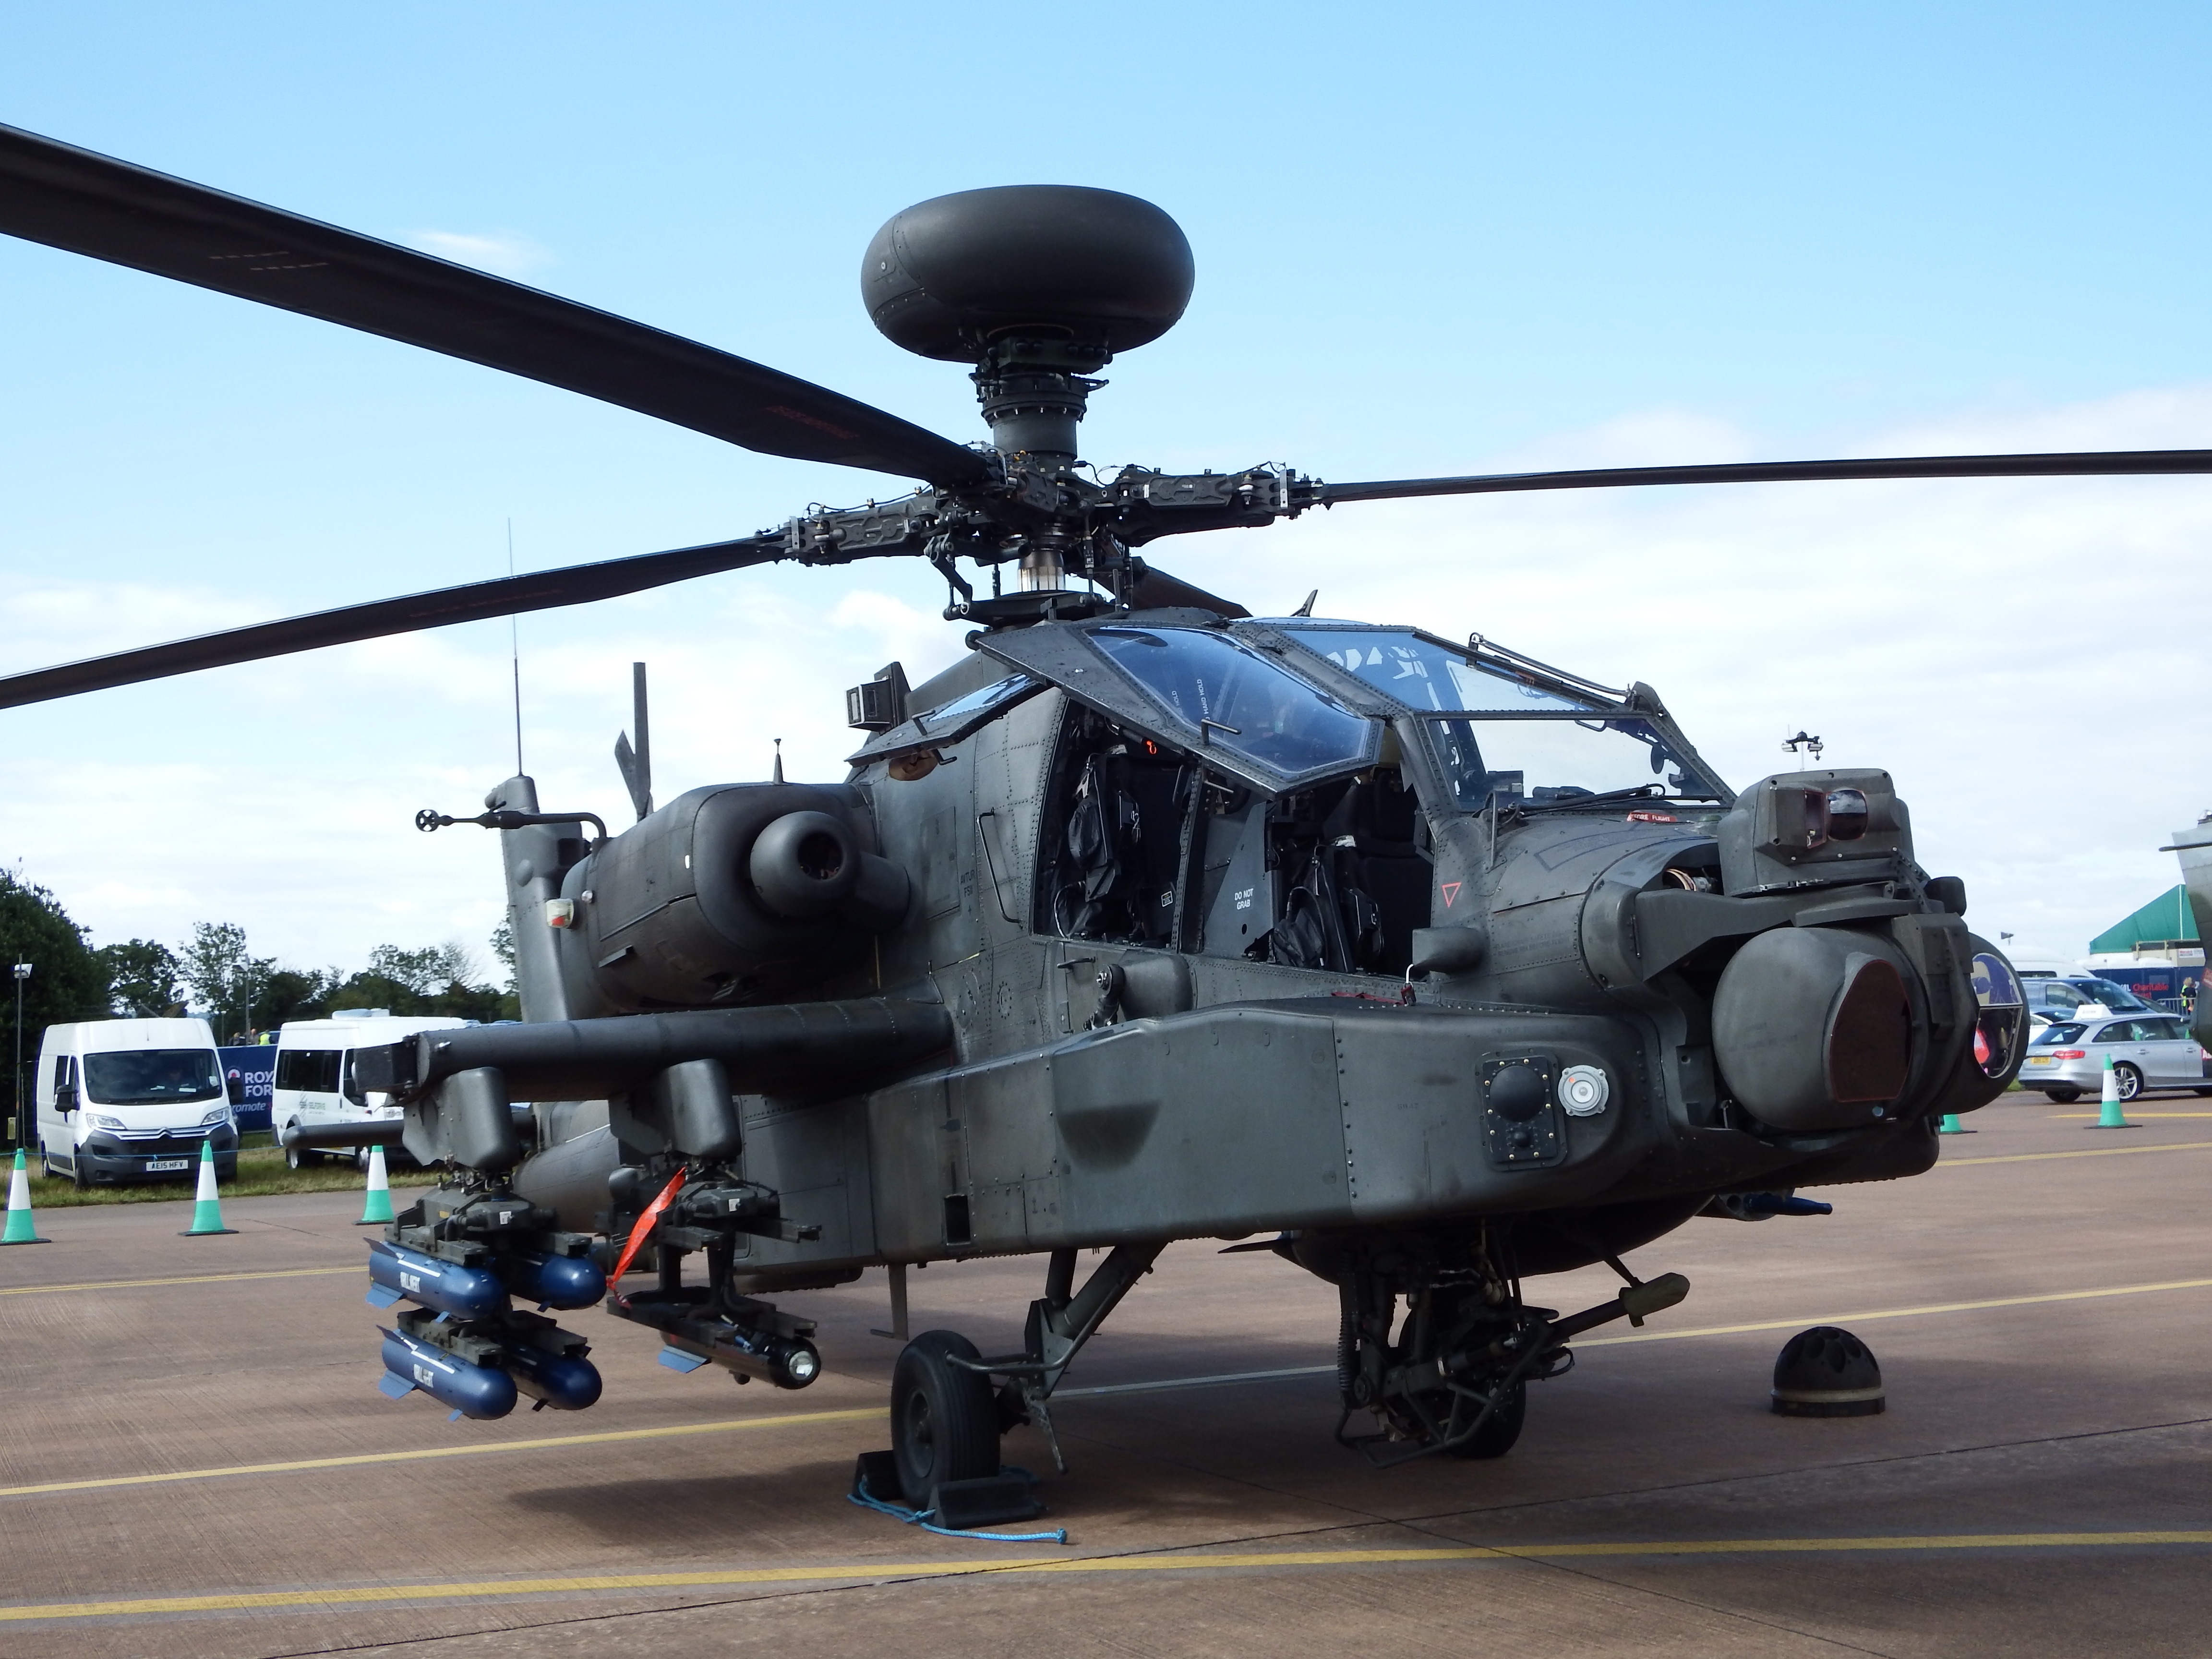
aircraft, military, vehicle, aviation, helicopter, attack, chopper, apache, rotorcraft, air force, gunship, atmosphere of earth, helicopter rotor, military helicopter